811th Cadet Squadron New Mexico Civil Air Patrol

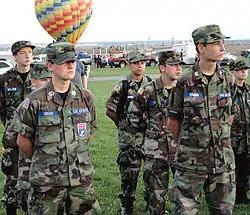
Cadets from the New Mexico Wing of Civil Air Patrol await a briefing before launching hot-air balloons at Albuquerque's Balloon Fiesta Park.

The 811th realizing that the program could not be sustained unless they trained new pilots started to develop a full flight training program where five members, three senior members and two cadet members, began intensive initial flight training. Partnered with the local balloon community, the 811th provided chase crews and its own balloon to local rallies and events. Daniel Lovato, who was the crew chief for New Mexico Sunrise, was the other individual that was severely injured in the accident prior to CAP gaining the aircraft. In February 2015, Captain Lowenstein of the 811th flew Daniel Lovato for the first time after the accident in the same aircraft.